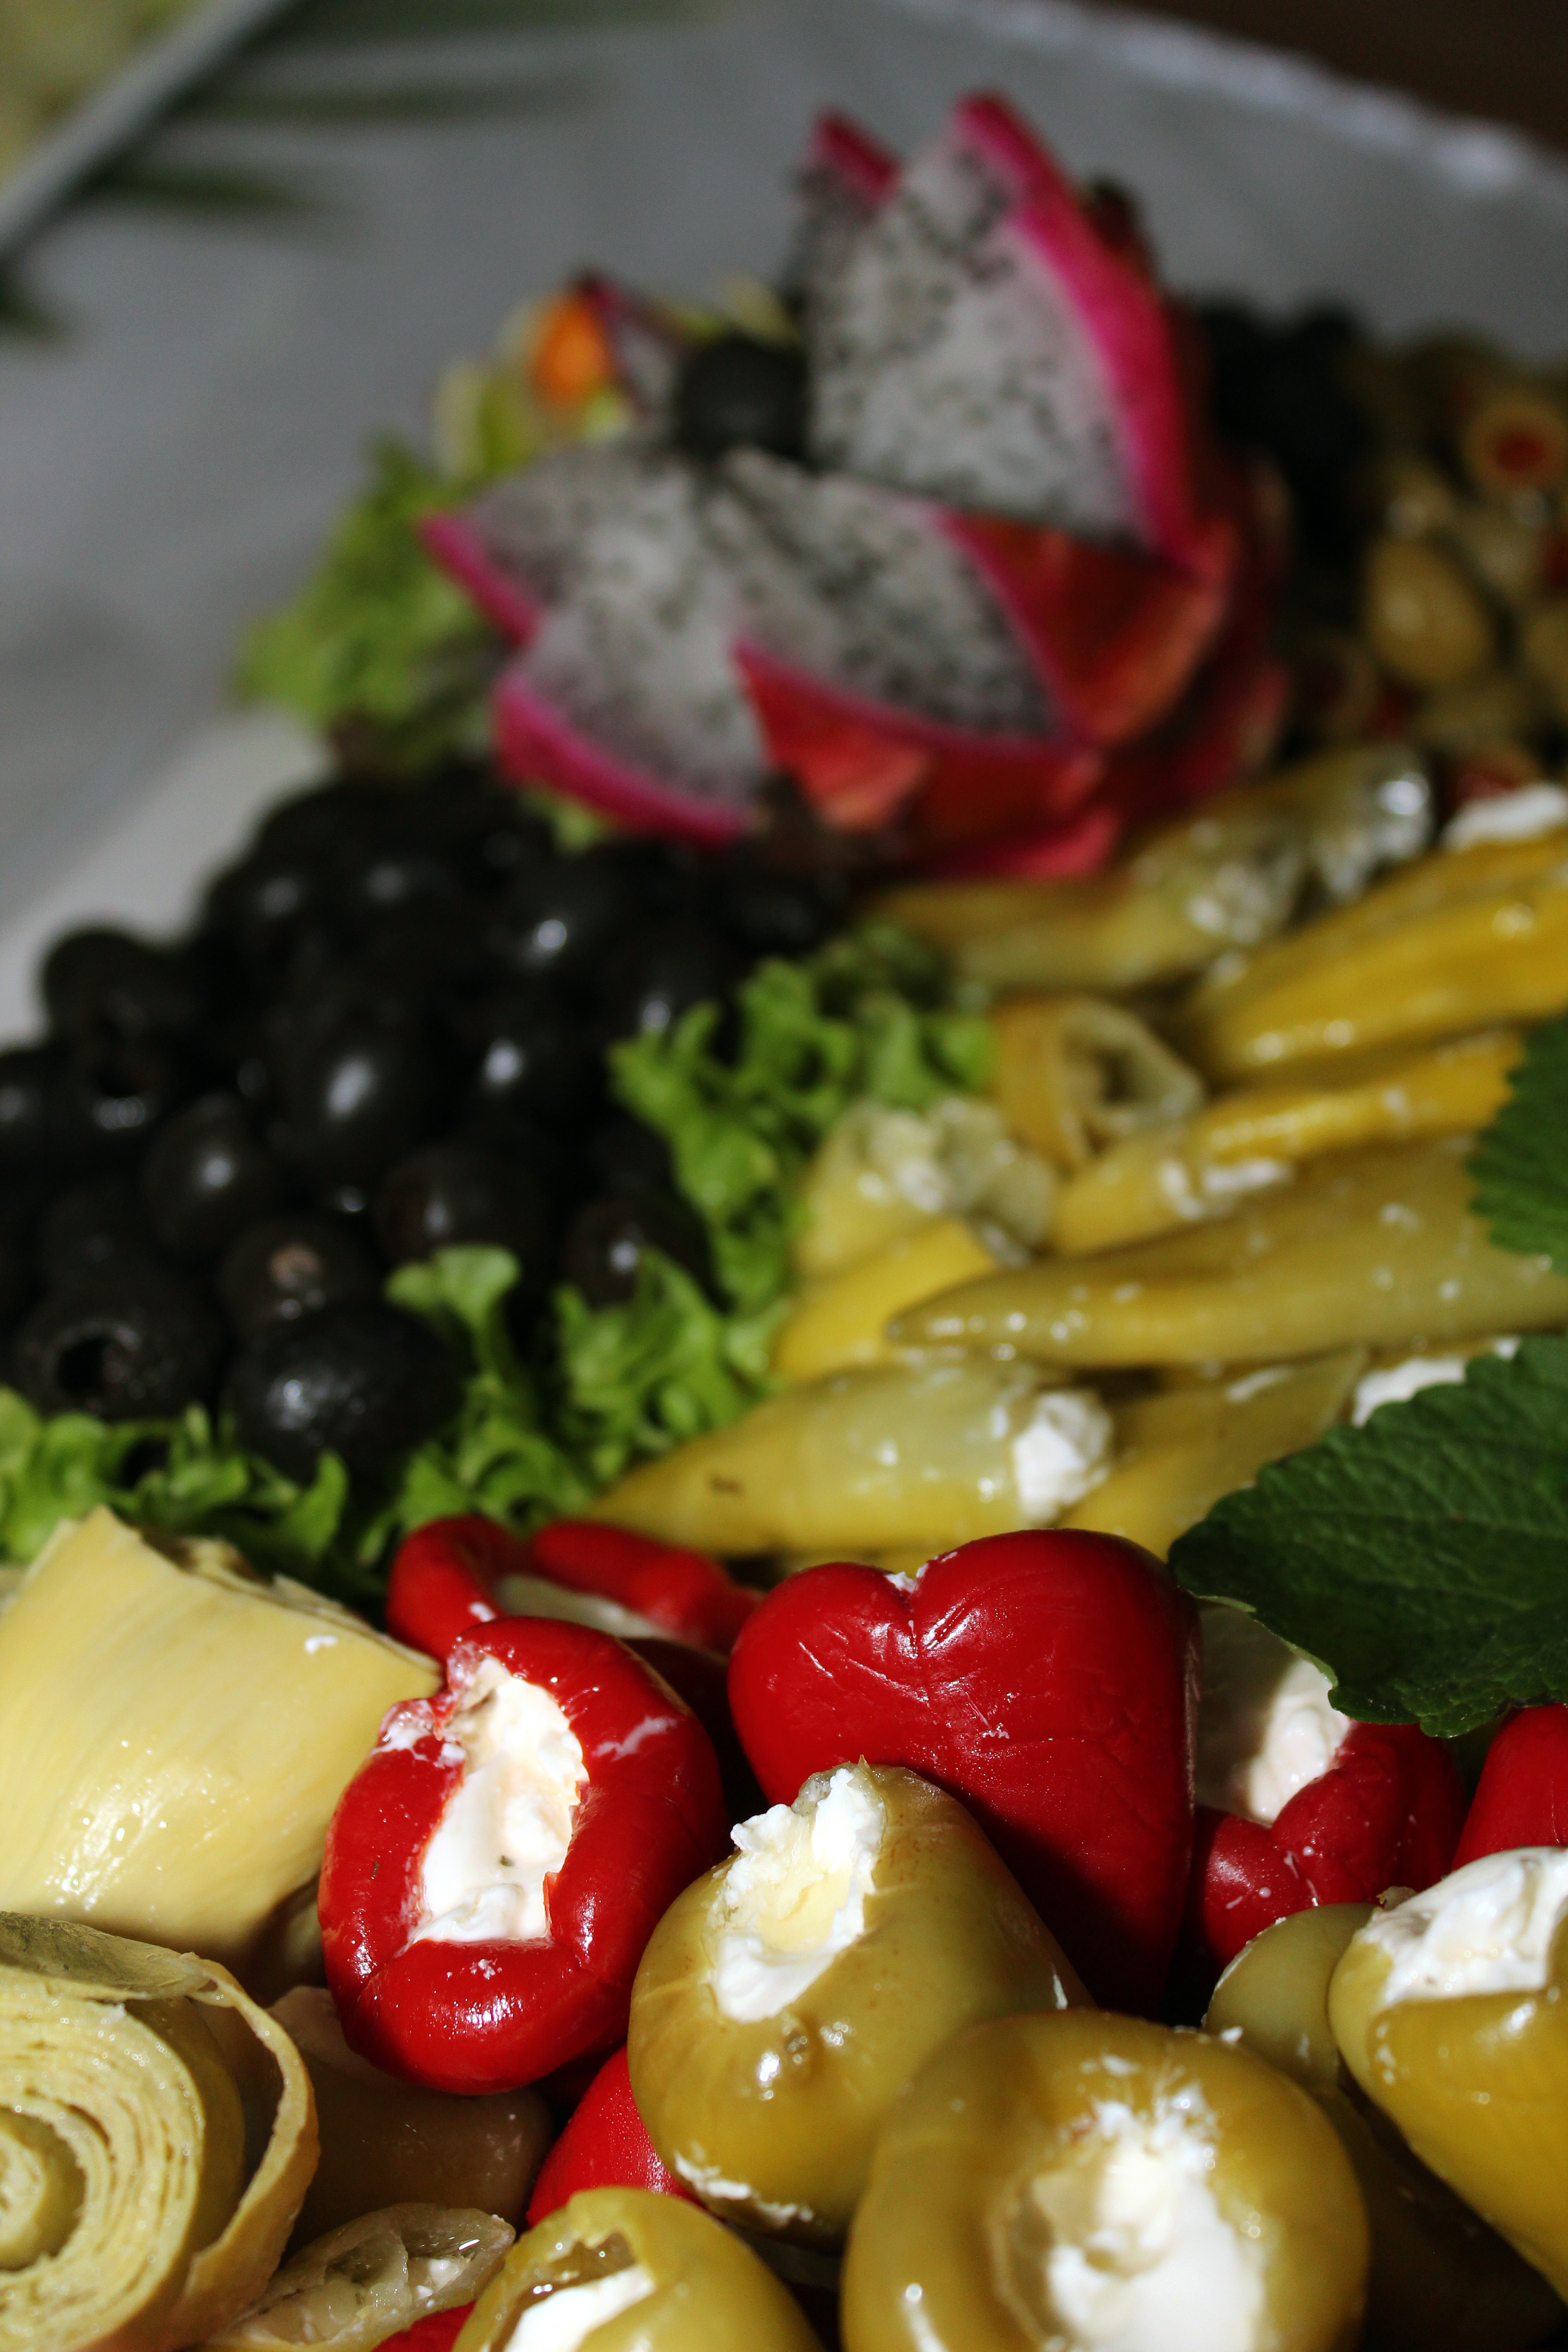
dish, meal, food, salad, produce, vegetable, lunch, cuisine, buffet, asian food, vegetarian food, hors d oeuvre, cold buffet